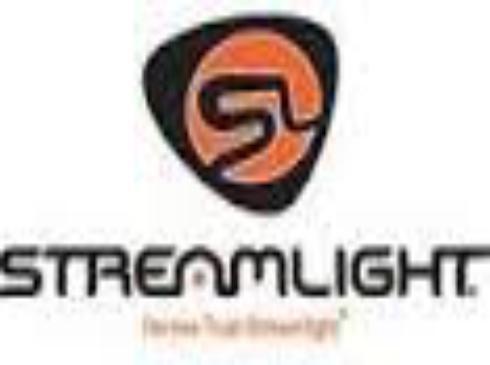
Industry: Necessities